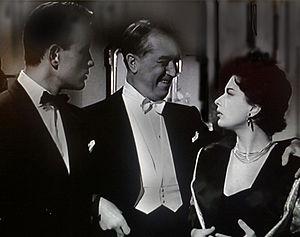
Jacques Sernas, né le 30 juillet 1925 à Kaunas, mort à Rome le 3 juillet 2015, est un acteur français ayant fait une carrière internationale, notamment en Italie. Il a joué dans plusieurs péplums.
Alba Fossati, dite Alba Arnova, est une ballerine et actrice italienne née le 15 mars 1930 à Buenos Aires et morte le 11 mars 2018 à Rome.